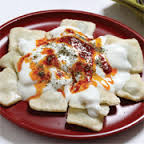
Yemek: manti